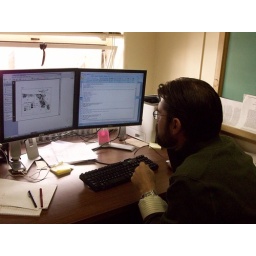
Dr. Ben Rashford works at his desk in the agriculture building on Tuesday.